Rare Breeds Conservation Society of New Zealand

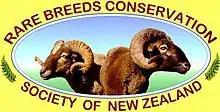
RBCSNZ logo.

The Rare Breeds Conservation Society of New Zealand (RBCSNZ) was founded in 1988 to conserve, record and promote rare livestock breeds with the aim of maintaining genetic diversity within livestock species. The area of coverage is broad, and includes poultry as well as camelids, cattle, chinchillas, deer, donkeys, goats, horses, pigs, rabbits and sheep.